North Devon Crematorium

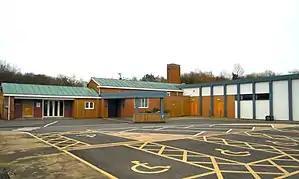
North Devon Crematorium - Aspen chapel left and Rowan right

The North Devon Crematorium (also known as Barnstaple Crematorium) is located on Old Torrington Road in Barnstaple and is the only crematorium in North Devon. It is operated by North Devon Council and has the largest crematorium chapel in England, Wales and Northern Ireland.